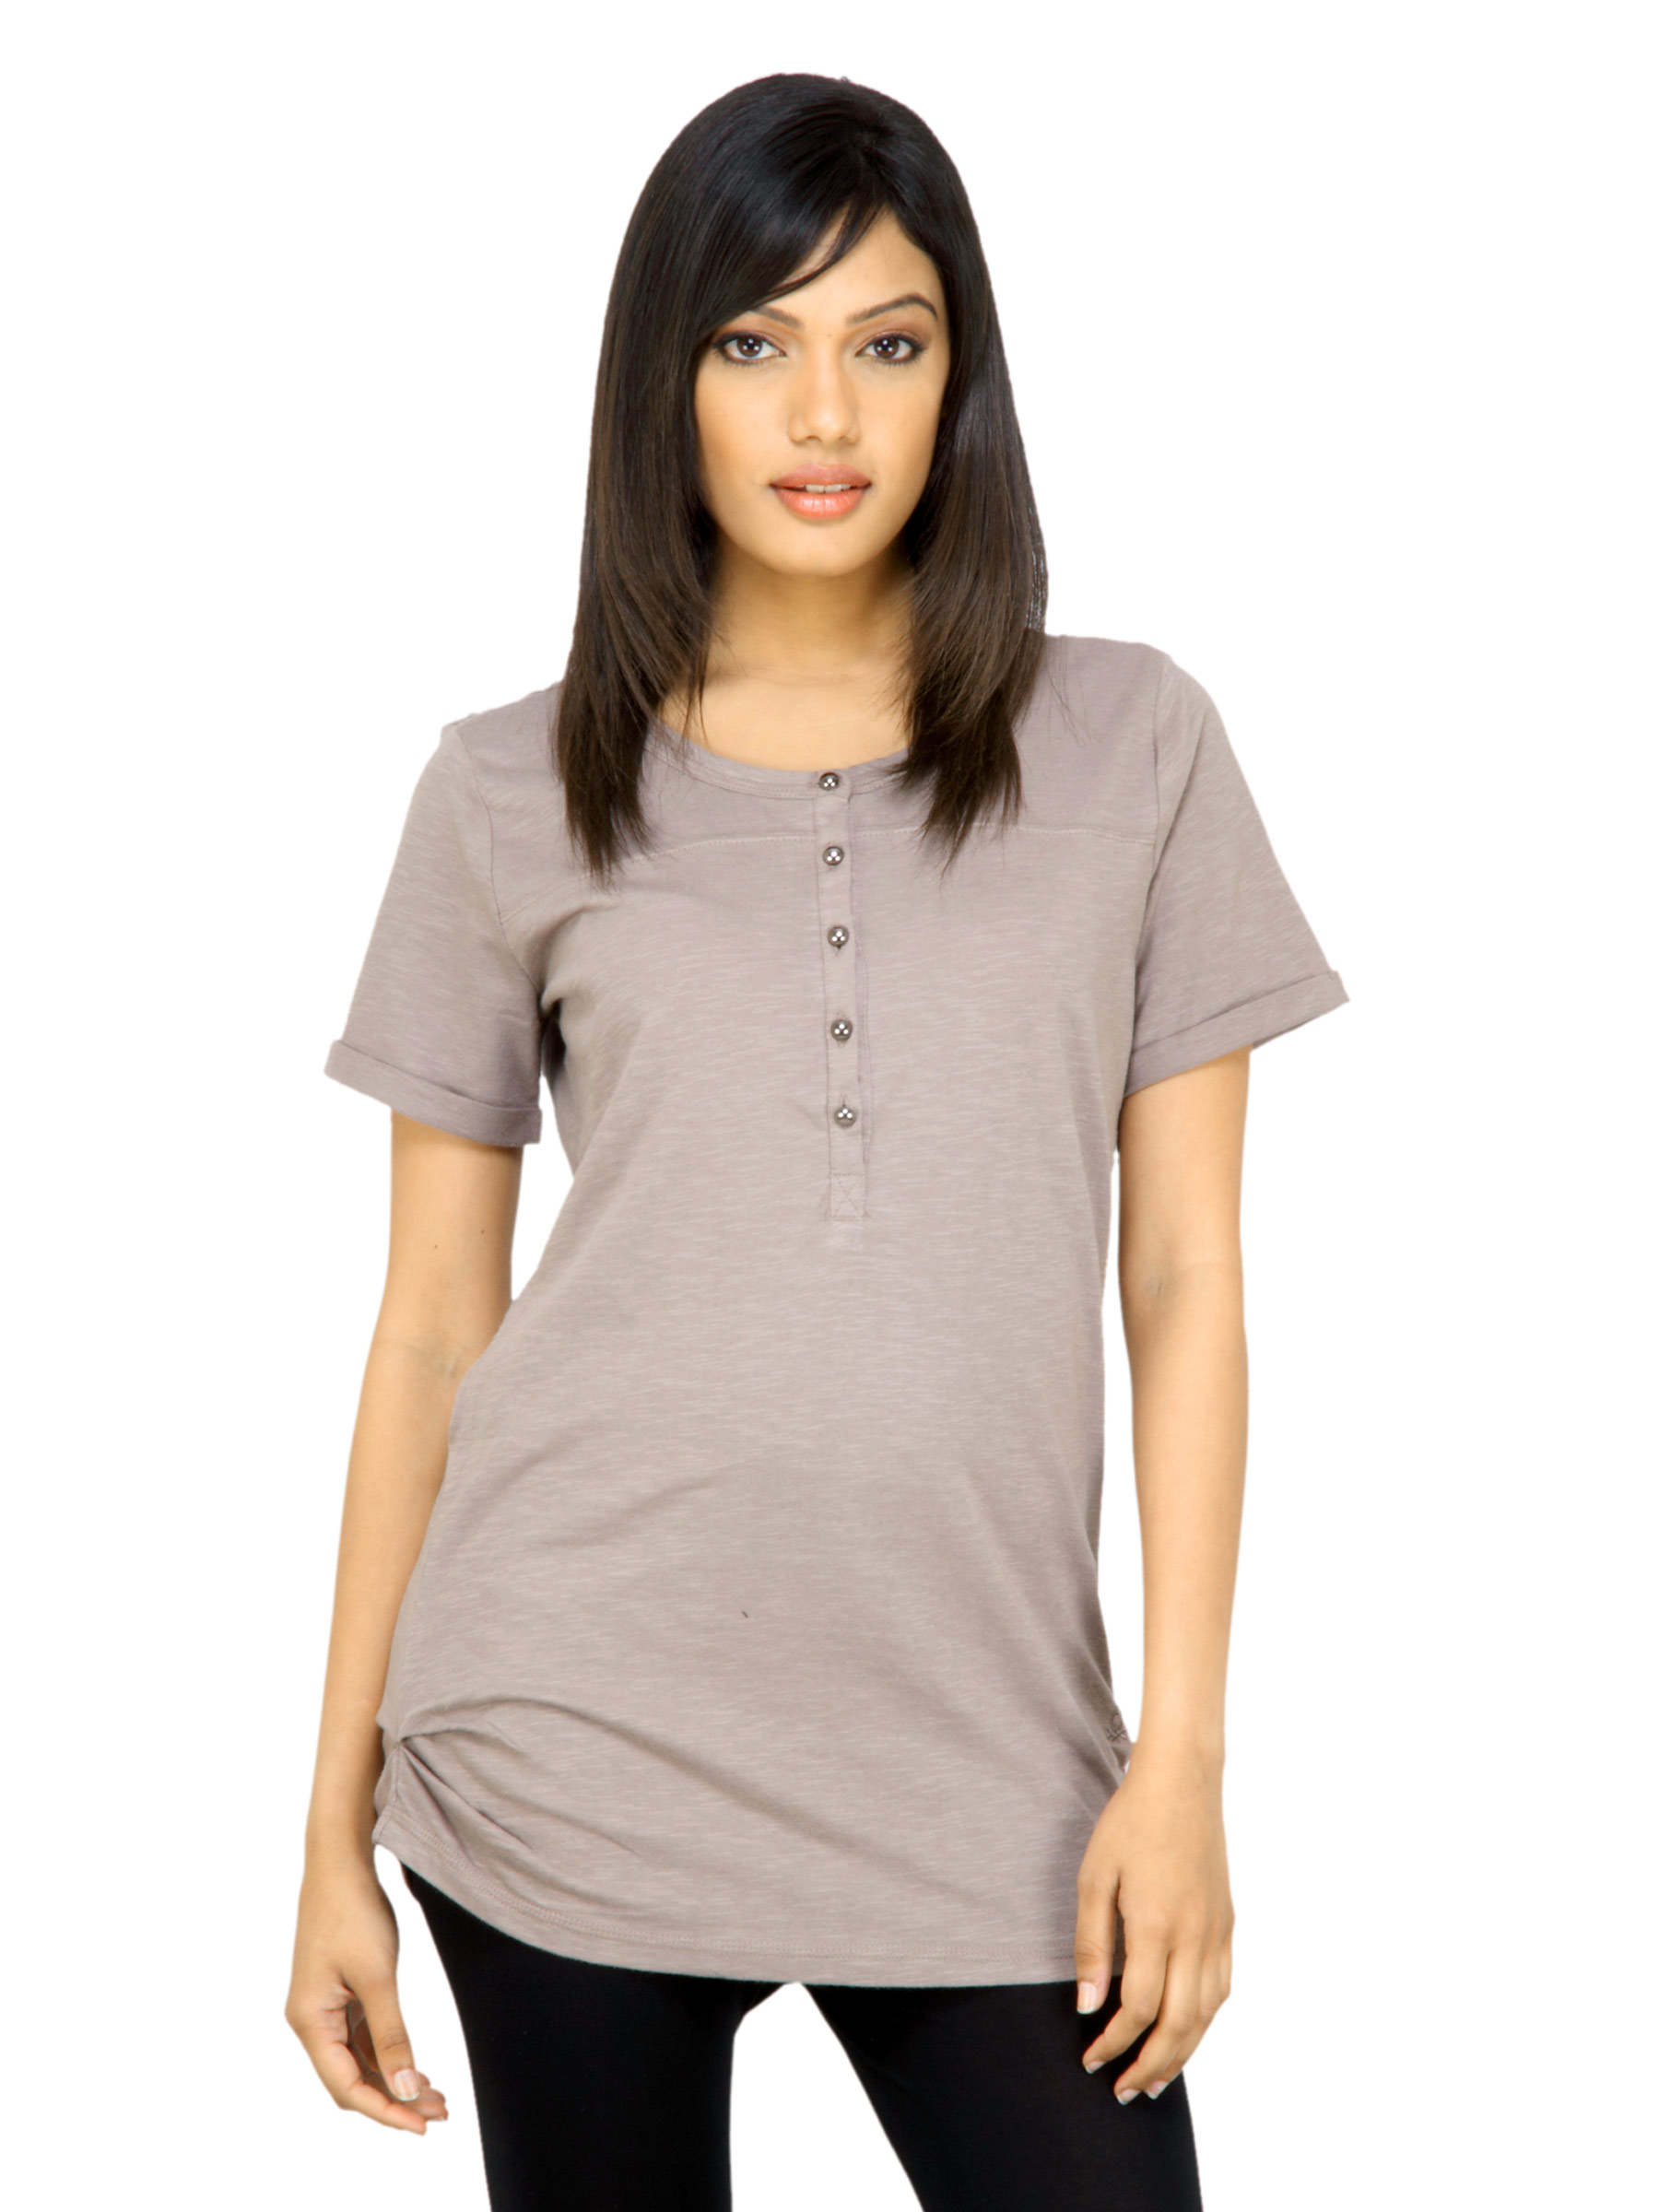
United Colors of Benetton Women Solid Light Brown Top
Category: Apparel / Topwear / Tops
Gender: Women
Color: Brown
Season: Fall 2011
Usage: Casual